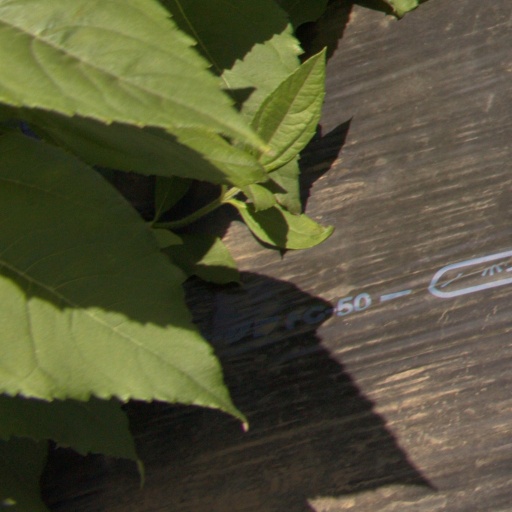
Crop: Jerusalem artichoke